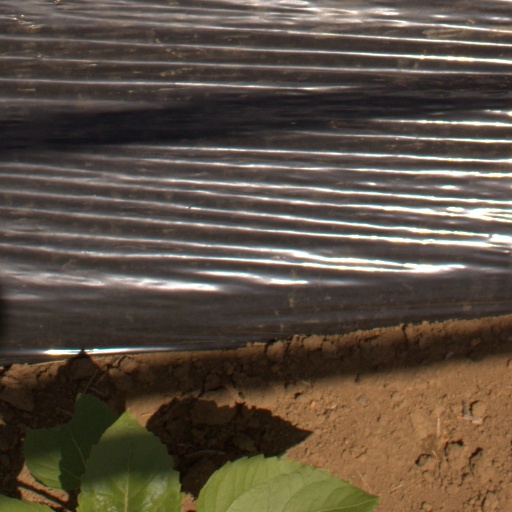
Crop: Jerusalem artichoke